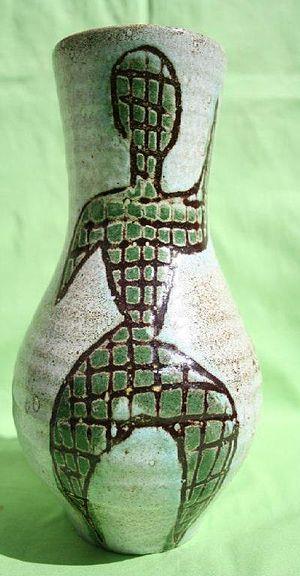
Vase à décor antropomorphe, Accolay, France
On regroupe sous le terme Poterie d'Accolay la production d'une communauté de potiers installés dans le village d'Accolay, dans le département de l'Yonne. Ce centre de production fut créé par quatre anciens élèves d’Alexandre Kostanda.